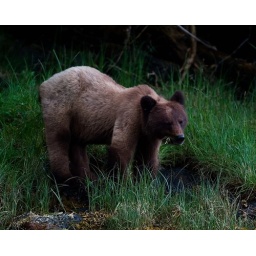
This bear hung around the boat for at least 30 minutes. I got 70 shots of him/her.